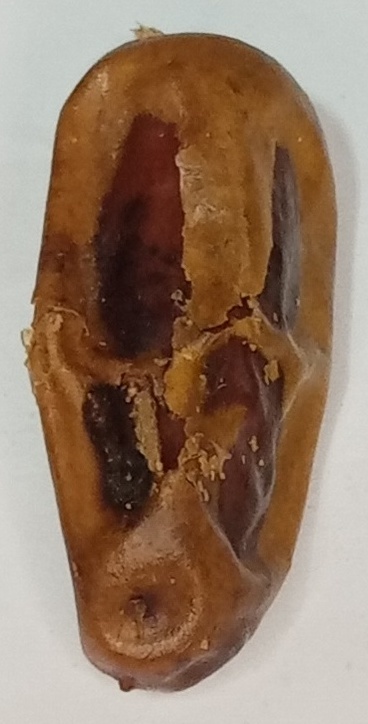
Variety: gajar
Size: large
Grade: grade-3